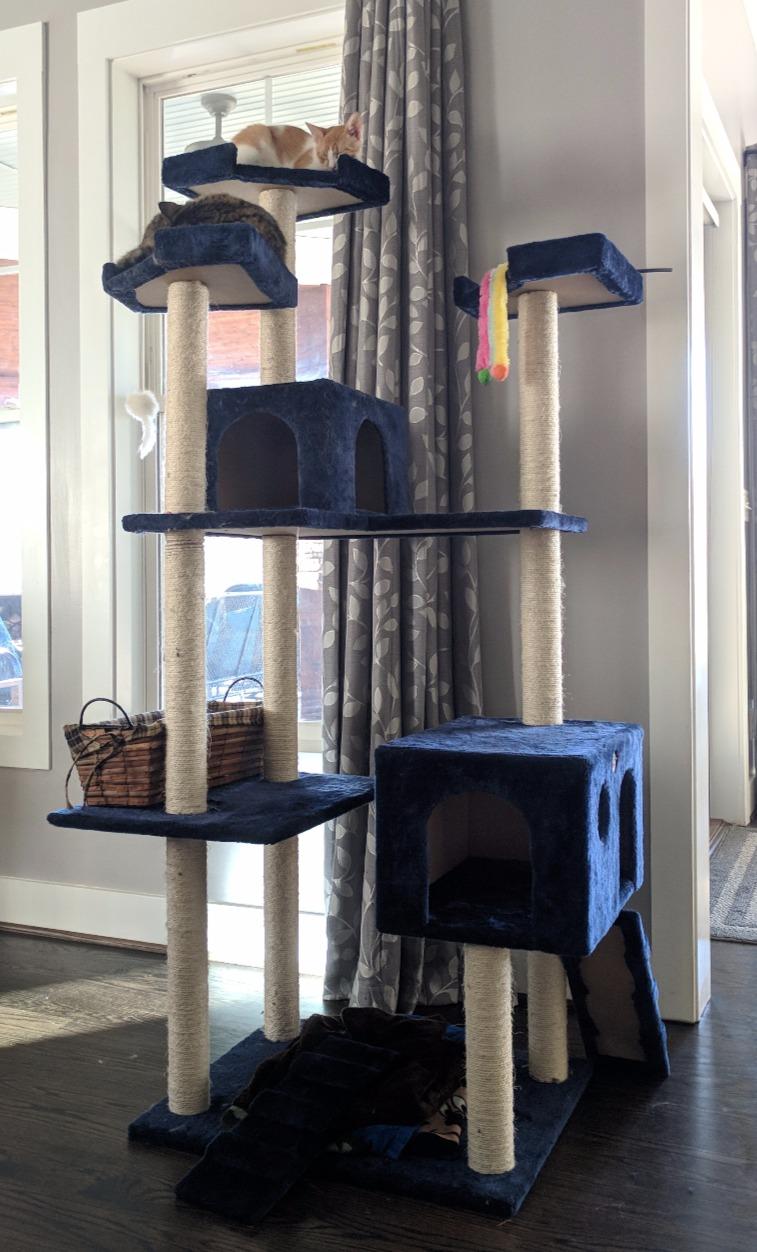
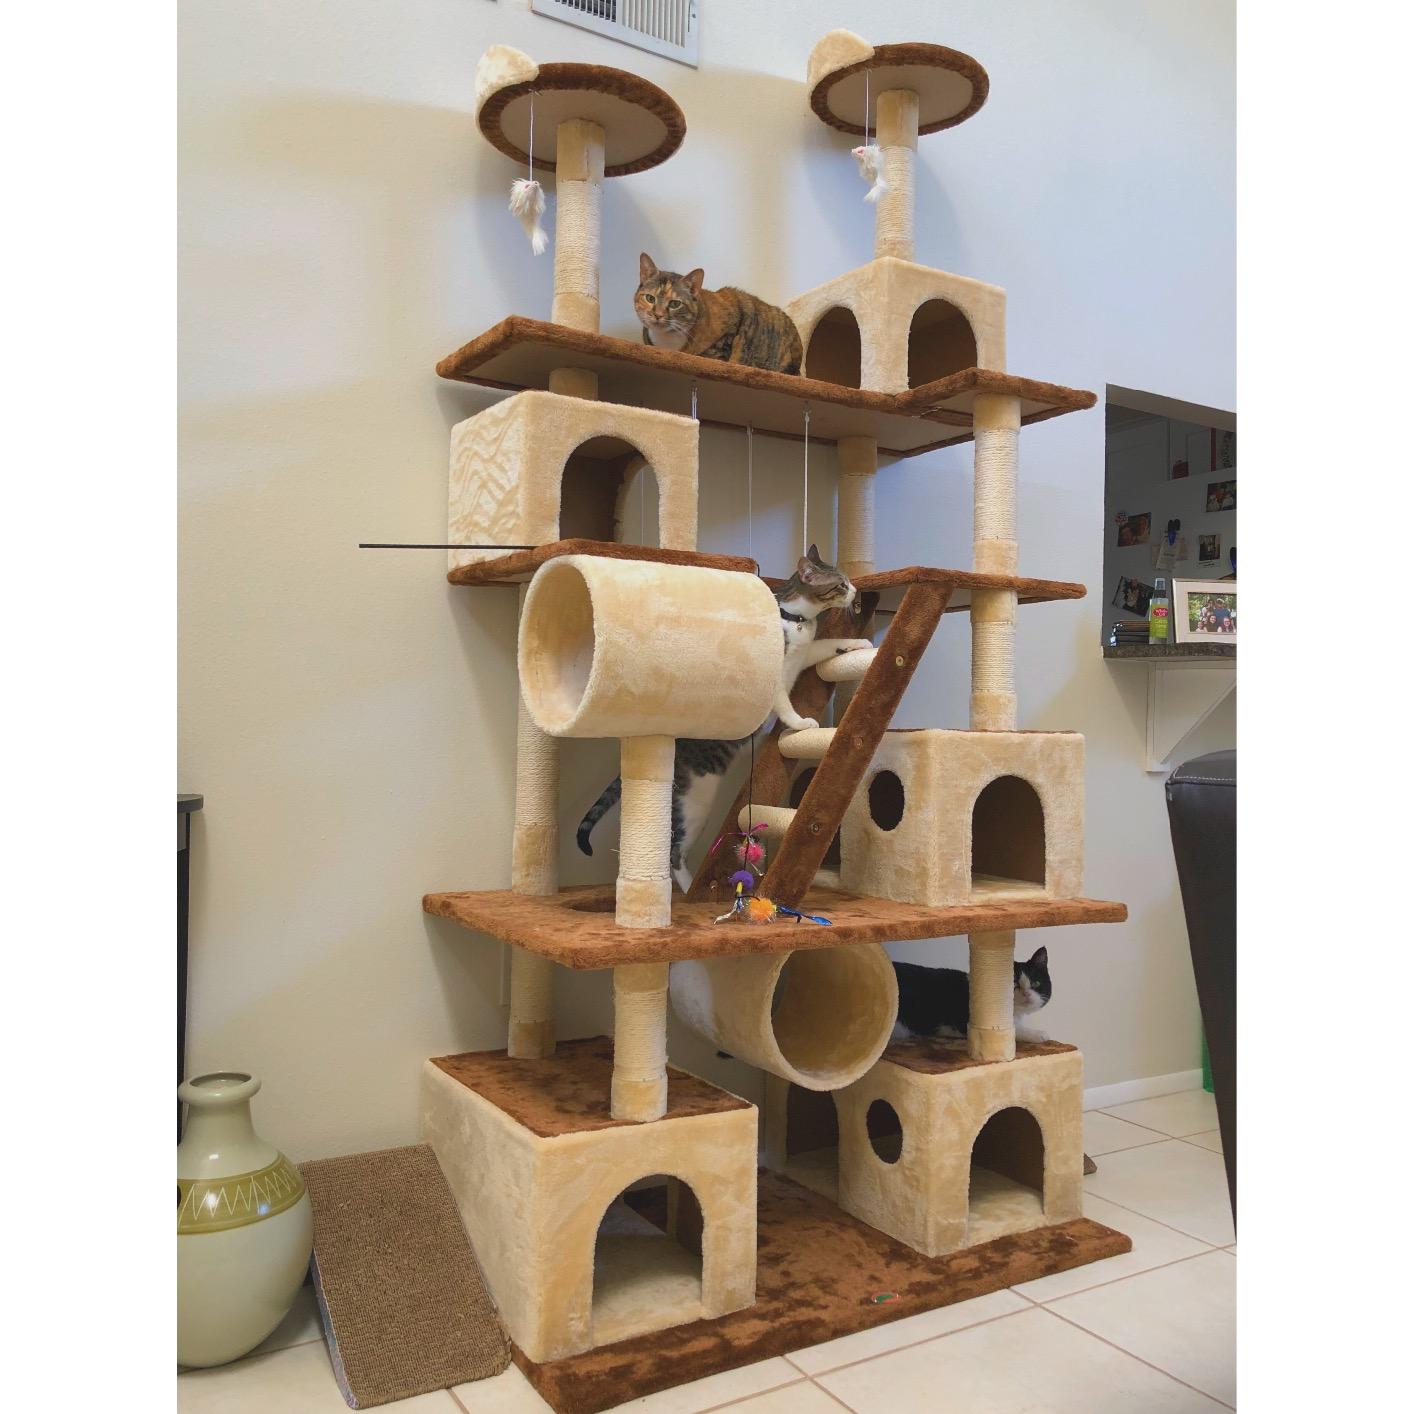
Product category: items_cat tree
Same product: no